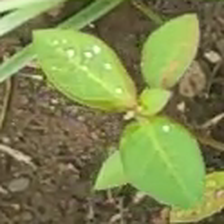
Weed species: Moti_dudhi(Euphorbia_geneculata_L)